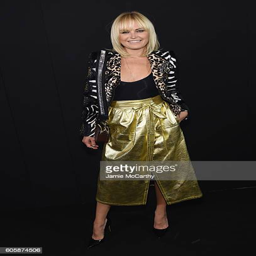
actor backstage at the spring fashion show